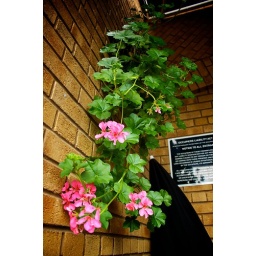
17/08/2008 shot @ Dublin, Ireland. Interesting flower in the Sizzler bar outside the driving range.